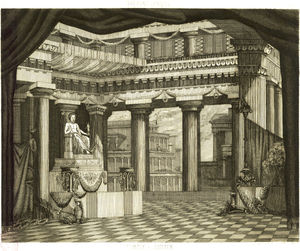
Philémon et Baucis
Philémon et Baucis est un opéra-comique en deux actes de Charles Gounod, sur un livret en français de Jules Barbier et Michel Carré, basé sur la fable éponyme de Jean de La Fontaine, elle-même inspirée d'une fable mythologique d'Ovide.